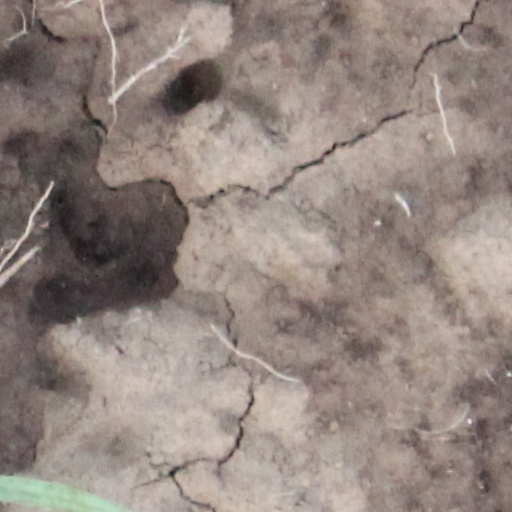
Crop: wheat